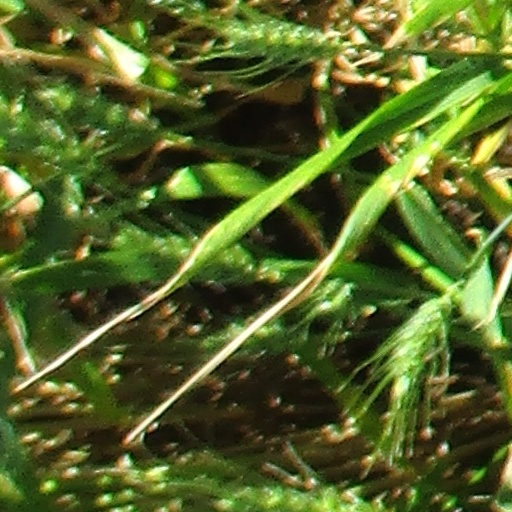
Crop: wheat